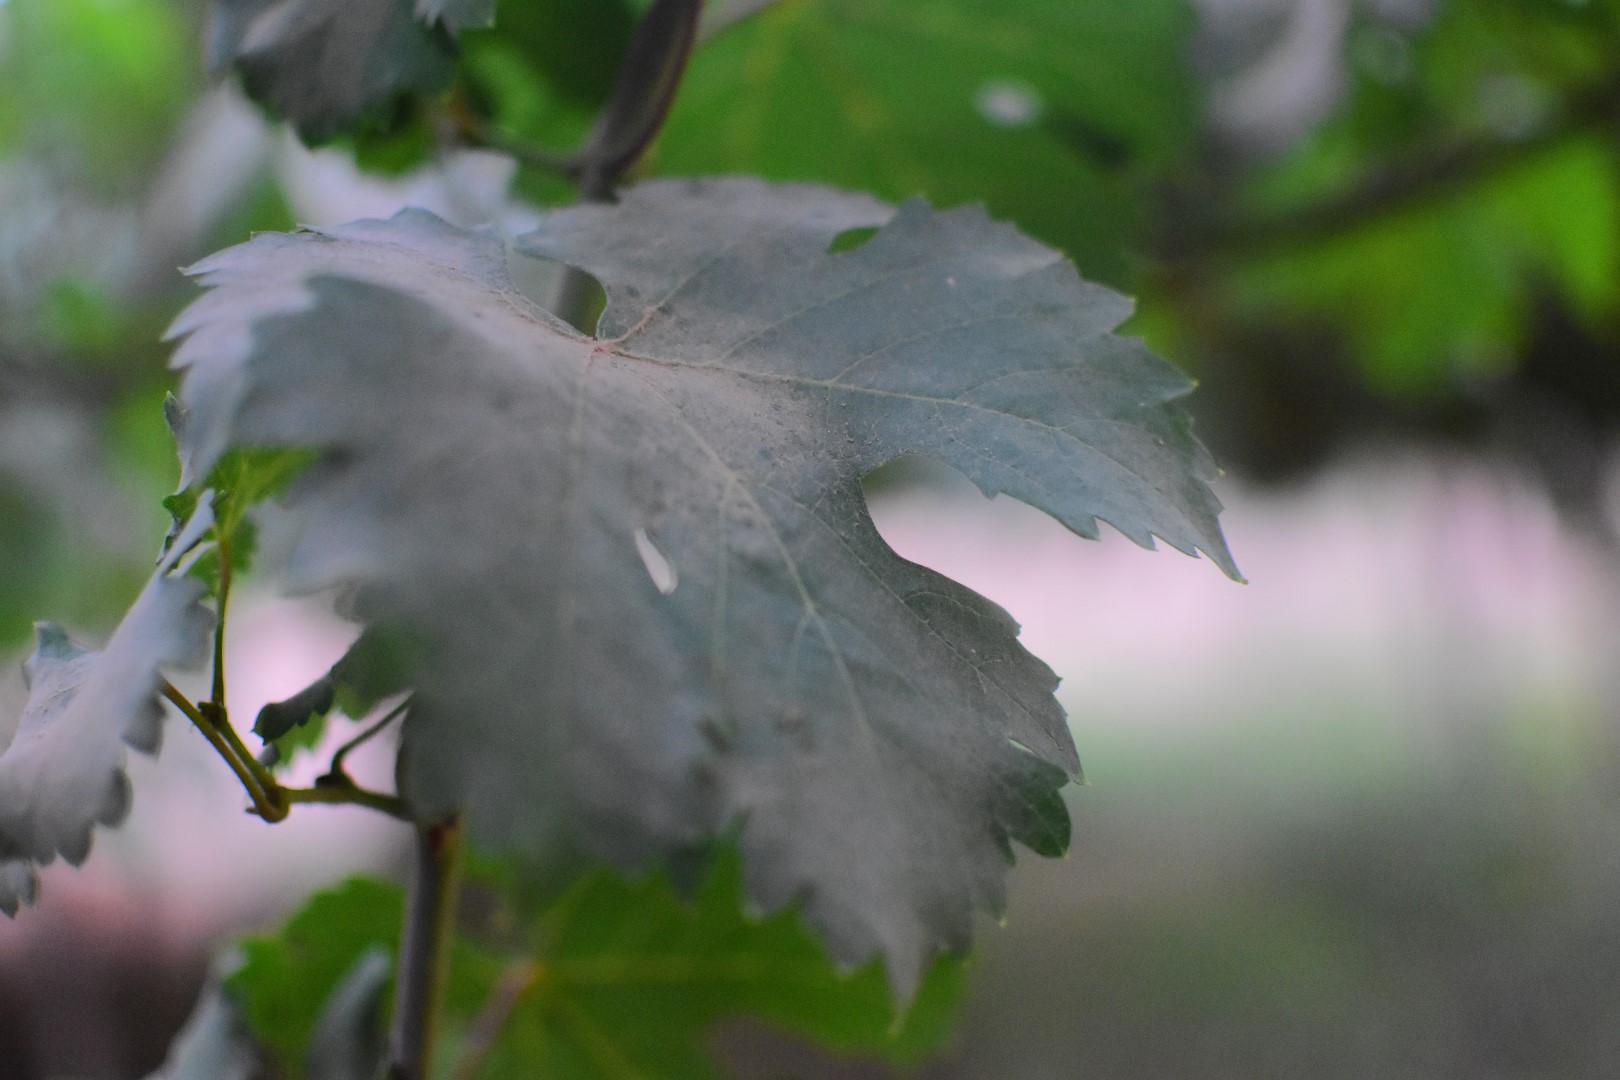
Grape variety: Aswud Balad